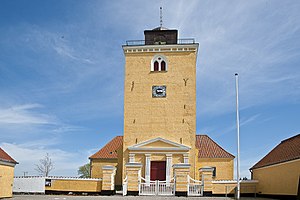
Køng Kirke (Vordingborg Kommune)
Køng Kirke
Køng Kirke i Vordingborg Kommune Danmark
Køng Kirke er sognekirke i Køng Sogn og ligger i landsbyen Køng.